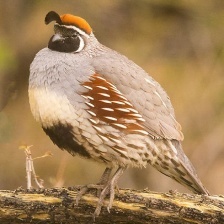
Species: GAMBELS QUAIL
Scientific name: CALLIPEPLA GAMBELII
ImageNet parent category: quail